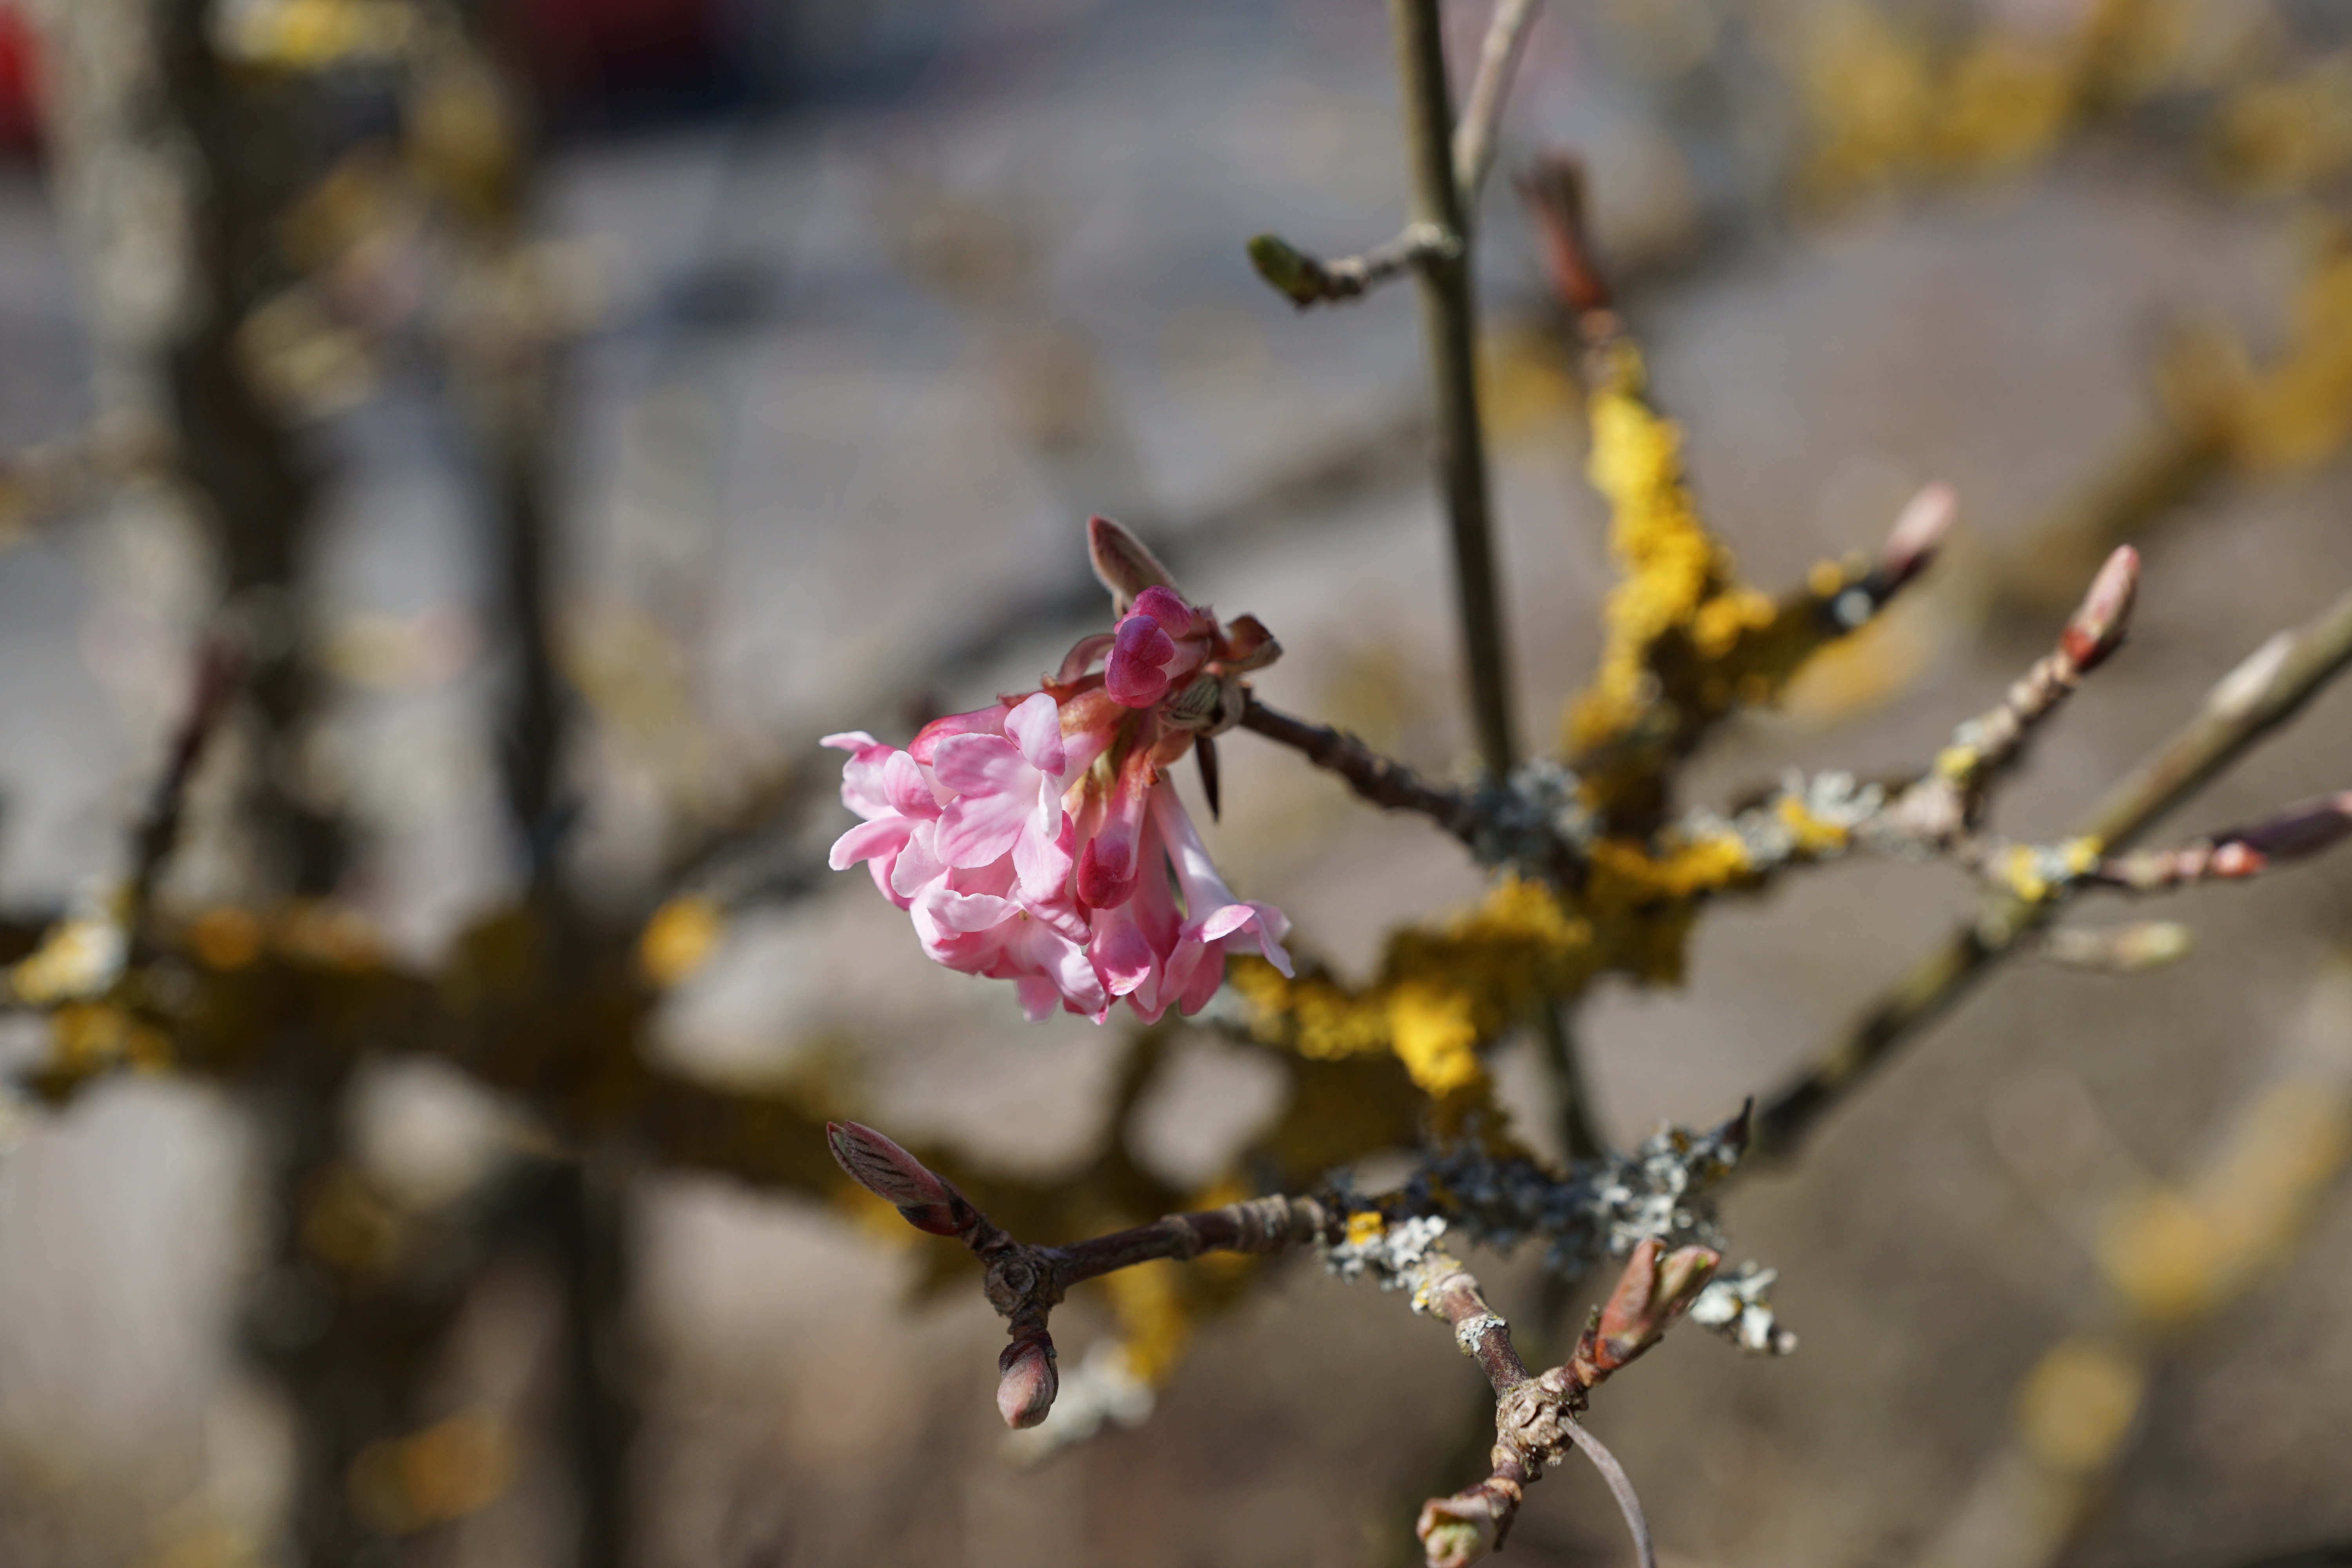
tree, nature, branch, blossom, plant, photography, leaf, flower, spring, produce, macro, autumn, botany, flora, season, cherry blossom, twig, close up, macro photography, flourished, thorns spines and prickles